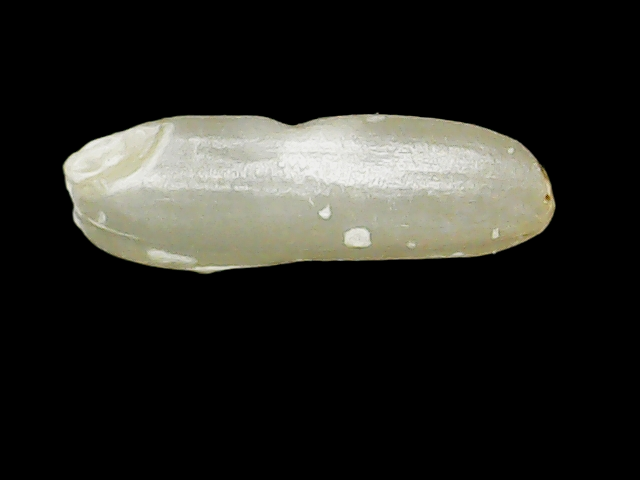
Rice variety: Binadhan24